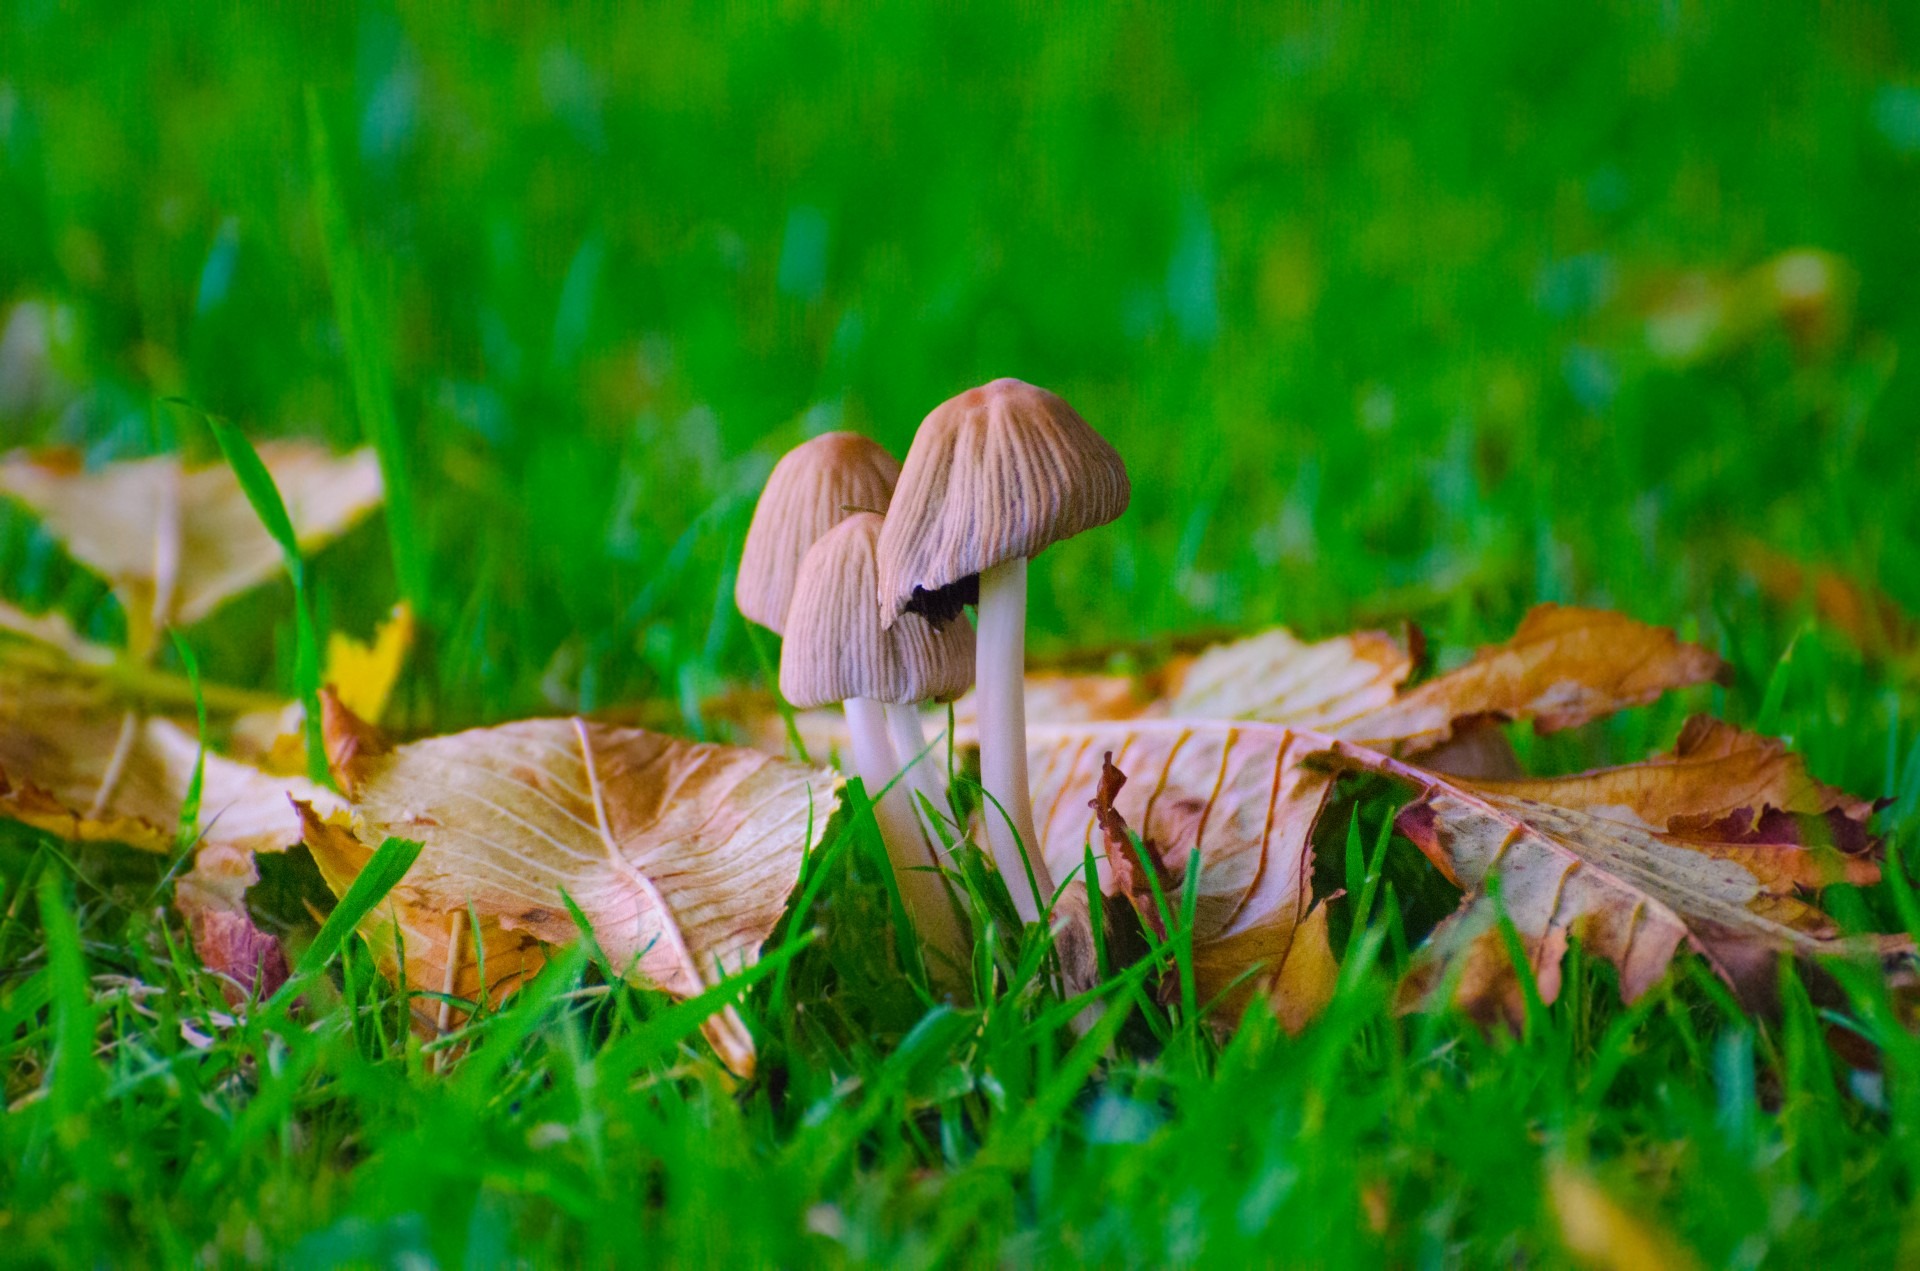
tree, nature, forest, grass, plant, lawn, photography, meadow, sunlight, leaf, flower, green, autumn, mushroom, flora, season, fauna, close up, leaves, fungus, seasons, mushrooms, habitat, macro photography, natural environment, grass family, ergot